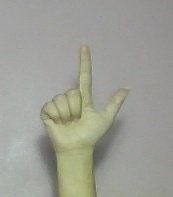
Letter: laam